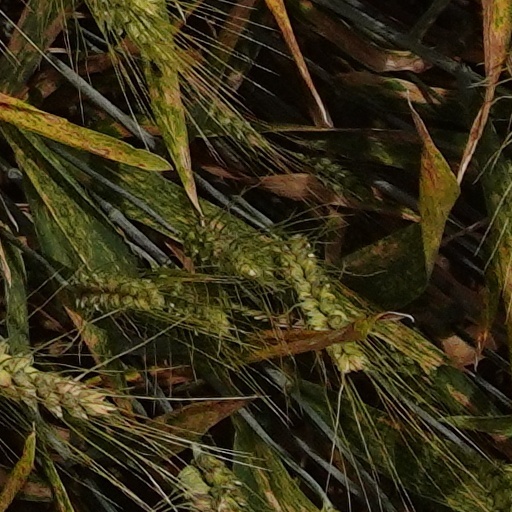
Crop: wheat